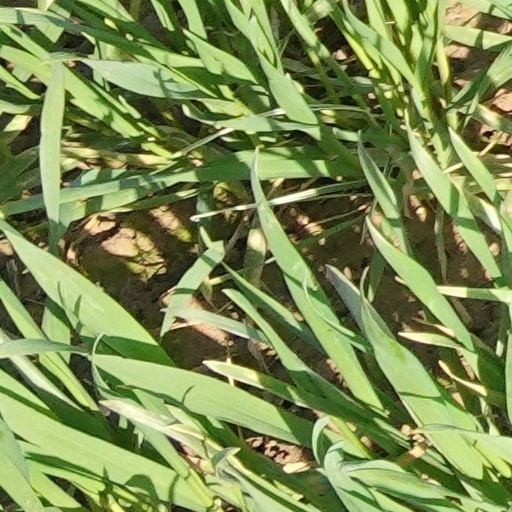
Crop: wheat